Oskaloosa Fire Station

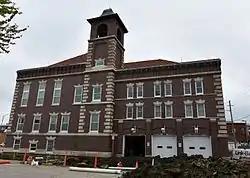

The Oskaloosa Fire Station is a historic building located in Oskaloosa, Iowa, United States. It was designed by Des Moines architect Frank E. Wetherell, an Oskaloosa native, in the Renaissance Revival style. It was originally designed along with the adjoining city hall in 1905. The buildings were designed for phased construction, and the city council decided to build the fire station first. Completed in 1908, it is a three-story brick building with a 4½-story bell tower. The fire station was individually listed on the National Register of Historic Places in 1991. Previously it had been included as a contributing property in the Oskaloosa City Square Commercial Historic District.